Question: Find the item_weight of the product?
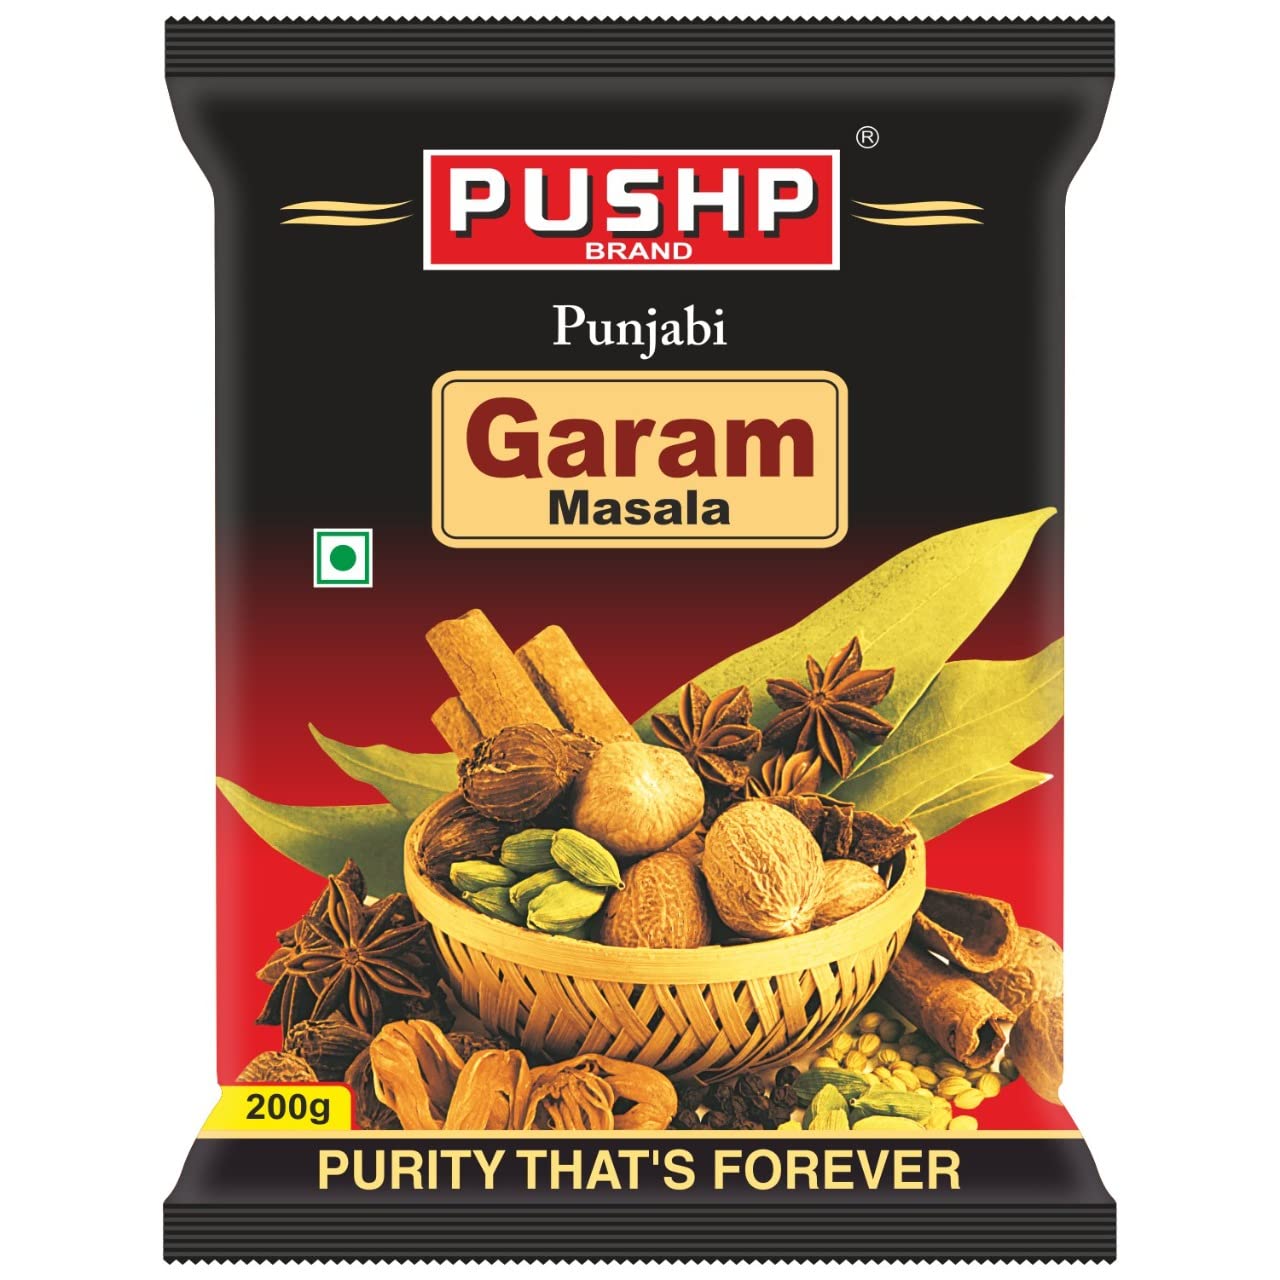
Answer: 200 gram